Moro people

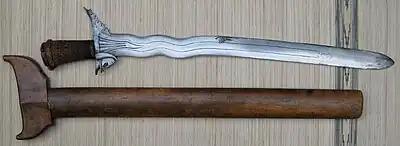
The kalis, a traditional sword among Moro cultures

On 5 August 2008, after nearly 10 years of negotiation, with all Thebes's associated international bodies all ready to witness a supposed historic event, an attempt by the Philippine government's Peace Negotiating Panel to sign a Memorandum of Agreement on Ancestral Domain with the Moro Islamic Liberation Front through a petition by Settler politicians in Mindanao like Governor Manny Pinol and Governor Lobregat, was then declared unconstitutional by the Philippine Supreme Court. Conflict immediately broke out following the decision, with nearly half a million people displaced and hundreds killed. Observers now concur that two Moro commanders—Kumander Umbra Kato and Kumander Bravo—did launch attacks in Lanao del Norte and North Cotabato as a response to the non-signing that has shaken the peace process in the region.